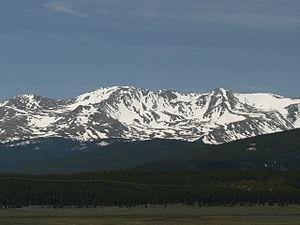
La Mount Massive Wilderness est une aire protégée américaine située dans le comté de Lake, au Colorado. Fondée en 1980, elle protège 117,5 km² dans la forêt nationale de San Isabel et la Leadville National Fish Hatchery.
Le mont Massive, culminant à 4 398 m d'altitude, est le second plus haut sommet des montagnes Rocheuses en Amérique du Nord, après le mont Elbert. Il se situe dans la chaîne Sawatch et dans le comté de Lake, au Colorado. Il est protégé au sein de la forêt nationale de San Isabel et de la Mount Massive Wilderness.